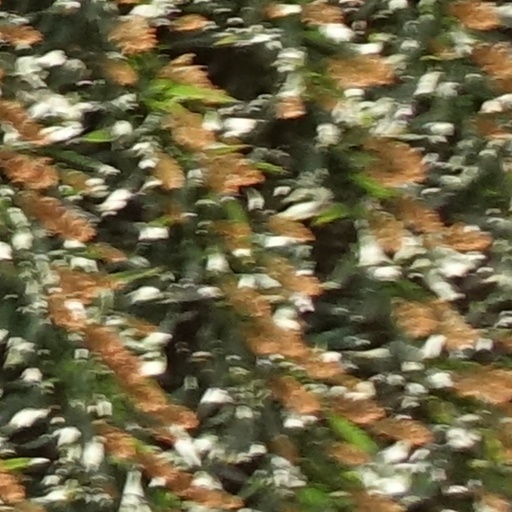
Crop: sorghum